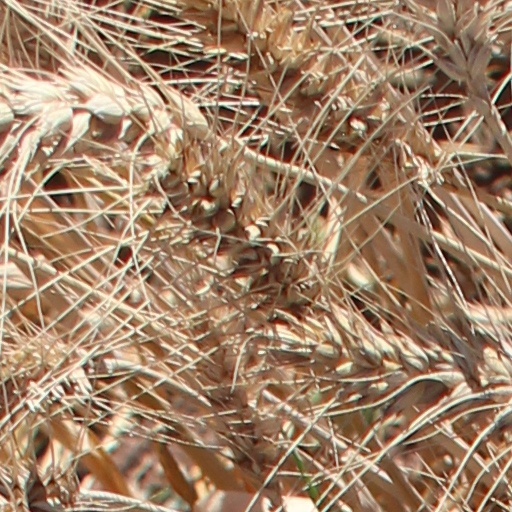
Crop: wheat